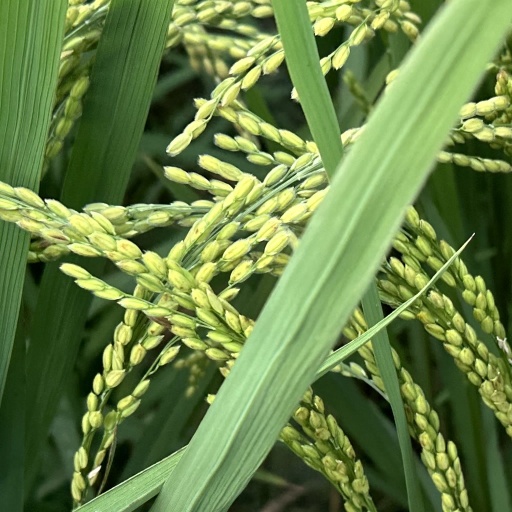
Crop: rice